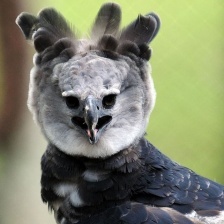
Species: HARPY EAGLE
Scientific name: HARPIA HARPYJA